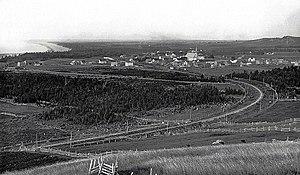
Photographie, Saint-Jérôme, Lac-Saint-Jean, QC, vers 1903, Wm. Notman &amp
Métabetchouan–Lac-à-la-Croix est une ville du Québec située dans la MRC de Lac-Saint-Jean-Est, dans la région administrative du Saguenay–Lac-Saint-Jean.